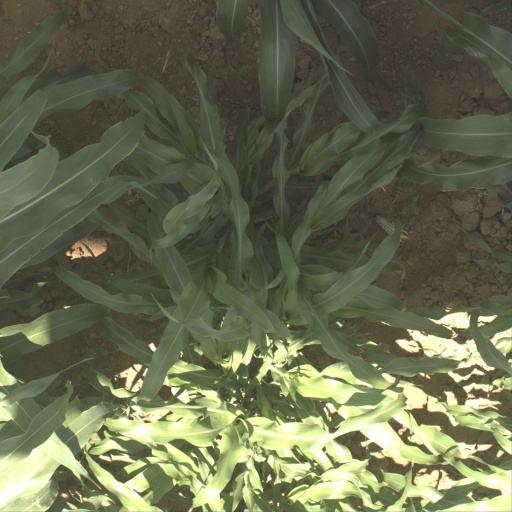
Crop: sorghum